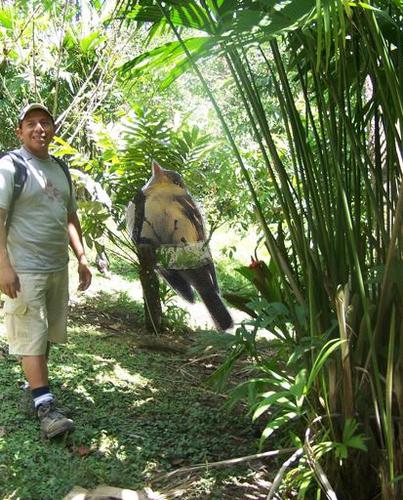
Bird species: Yellow_bellied_Flycatcher
Bird type: landbird
Background: land